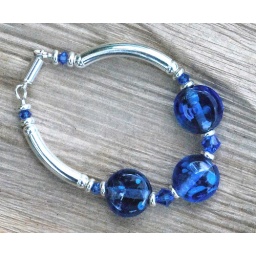
Sterling silver, handmade lampwork glass lentil beads with blue frit, saddled by Swarovski crystals. Magnetic clasp.